Mather Lodge

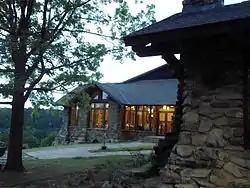

Mather Lodge is a historic park facility at Petit Jean State Park in Conway County, Arkansas. It is the centerpiece of the park's developed infrastructure, providing lodging, a meeting and function space, and a restaurant for park visitors. The lodge was built in 1935 by a crew of the Civilian Conservation Corps, and is one of the fine examples of the CCC architecture of Petit Jean State Park. It is built in the Rustic style for which the CCC became well known.